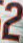
Number: 2